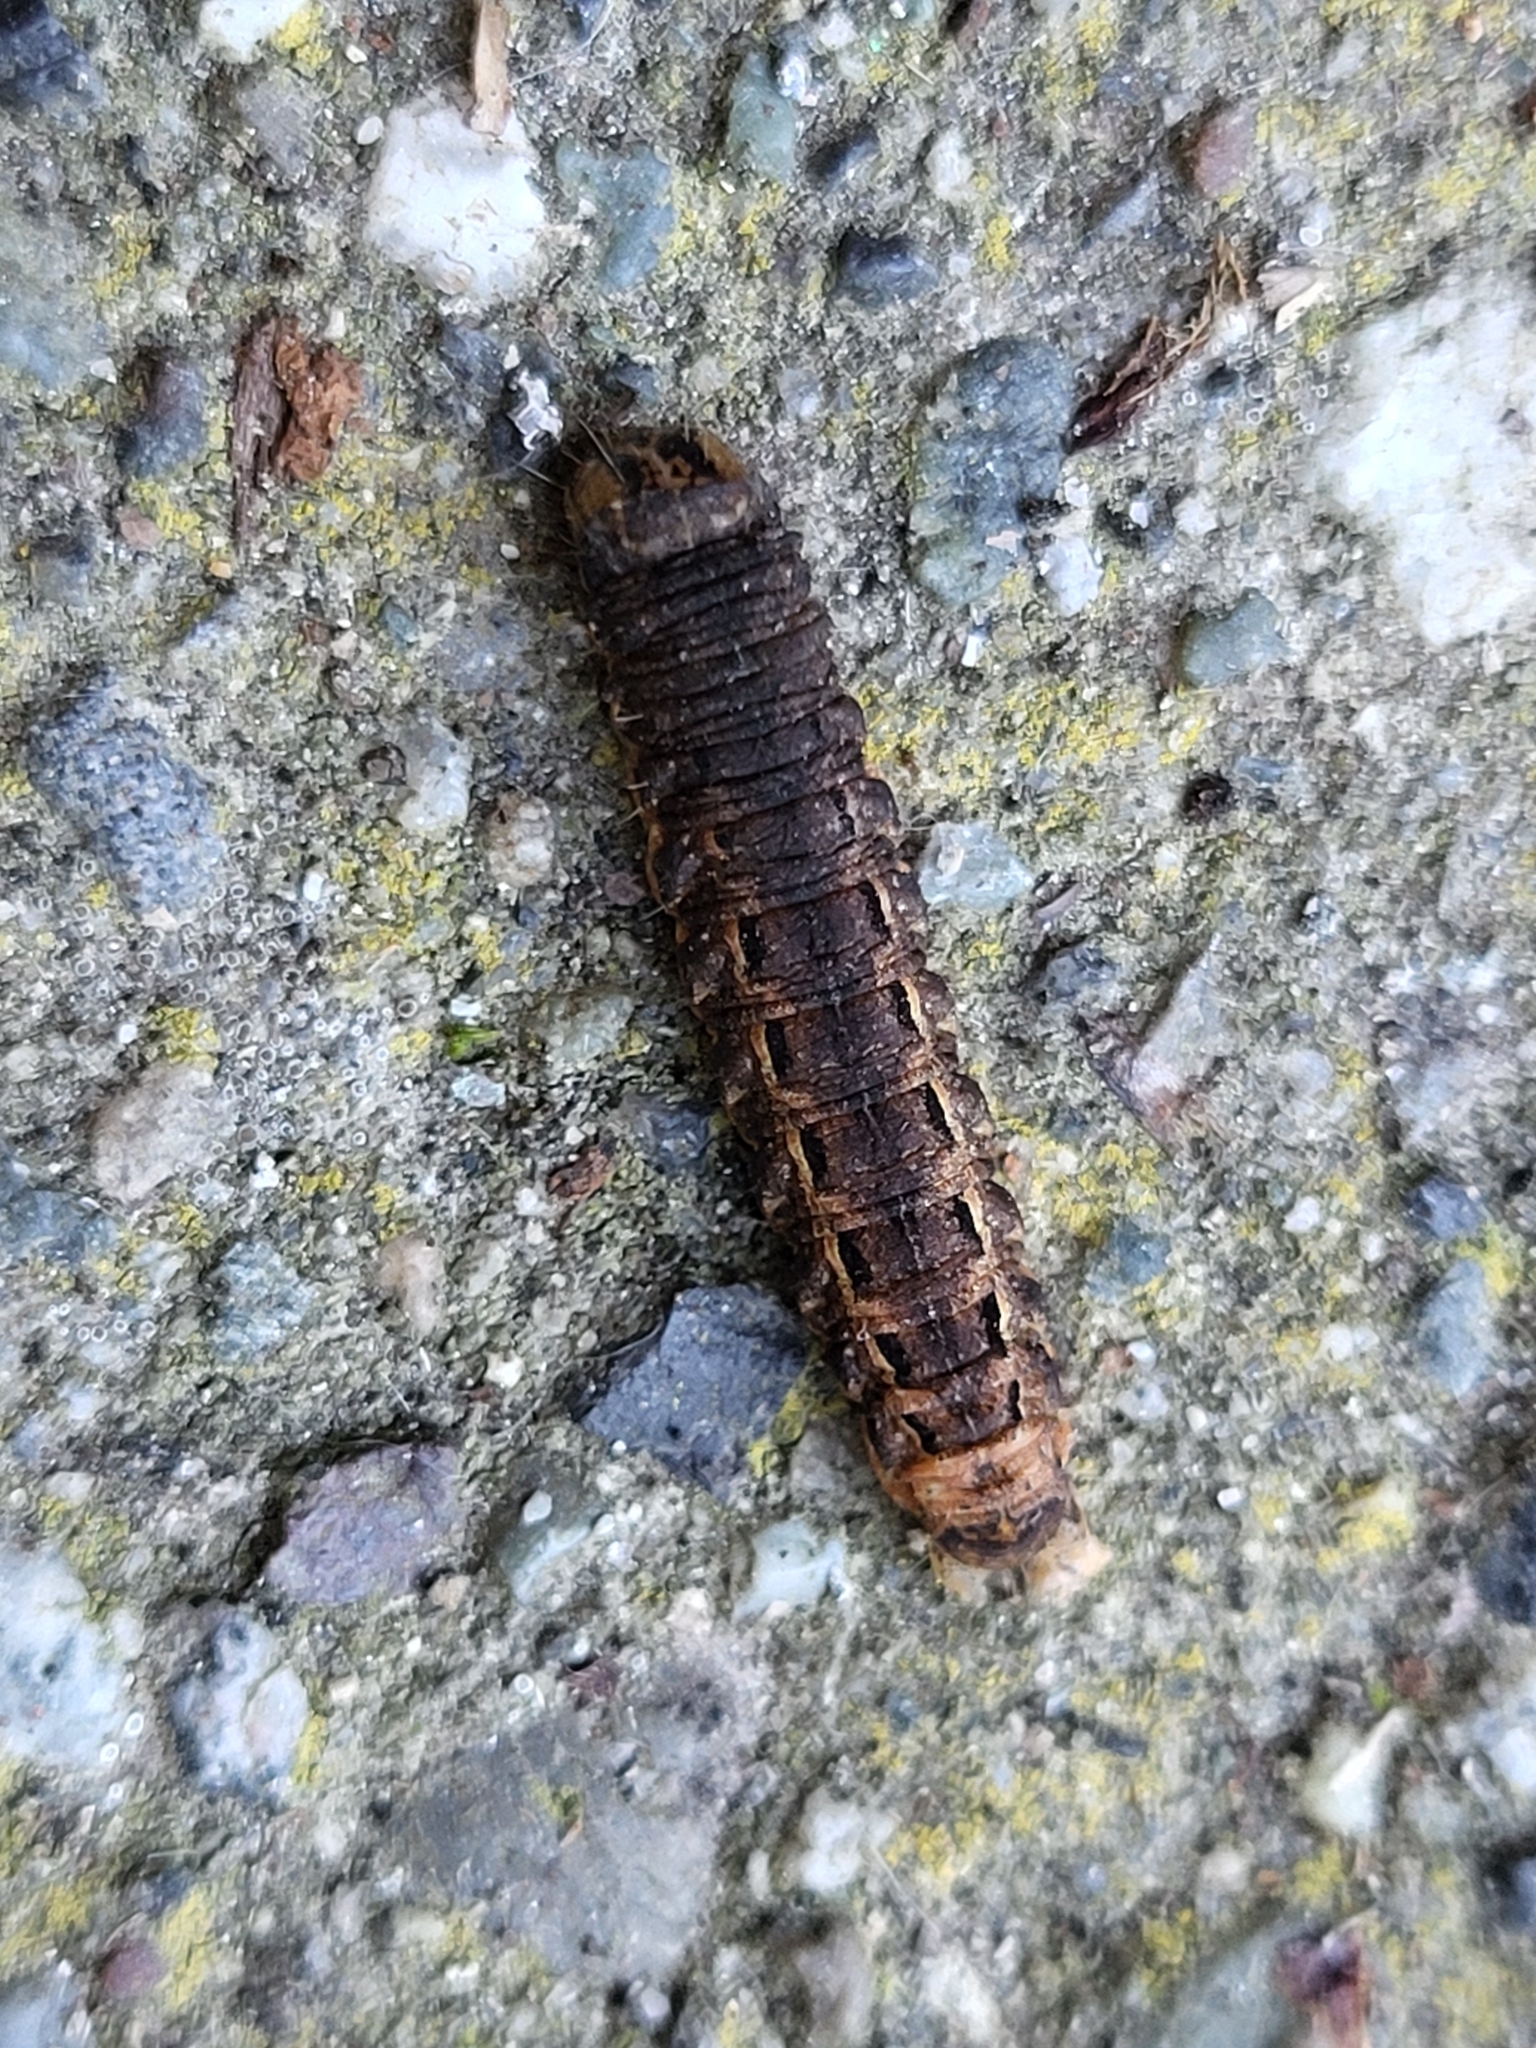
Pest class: cutworms